Rallapalli Ananta Krishna Sharma

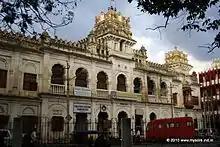
Parakala Matha (Religious Monastery in Mysore)

Rallapalli Ananta Krishna Sharma was born on 23 January 1893 to parents Karnamadakala Krishnamacharya and Alamelu Mangamma. He was born in Rallapalli village in Kambadur taluk, Anantapur district, Andhra Pradesh. Sharma and his sister Yadugiramma used to sing religious hymns inside the local fort at Rallapalli.